Transport in Aberdeen

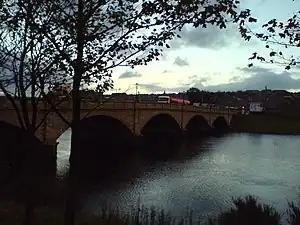
Victoria Bridge, Torry

The River Dee is crossed by a number of bridges, from east to west: